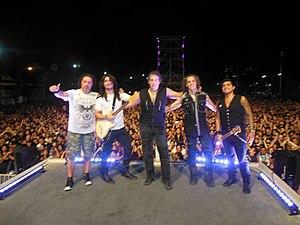
Arpeghy est un groupe de rock argentin. Il est formé en 2001 par Diego Solis, mais ne commence officiellement ses activités qu'en 2007 avec l'arrivée de deux anciens membres de Parte del Asunto, Sergio Rocky Maesano, et Jorge Justo.